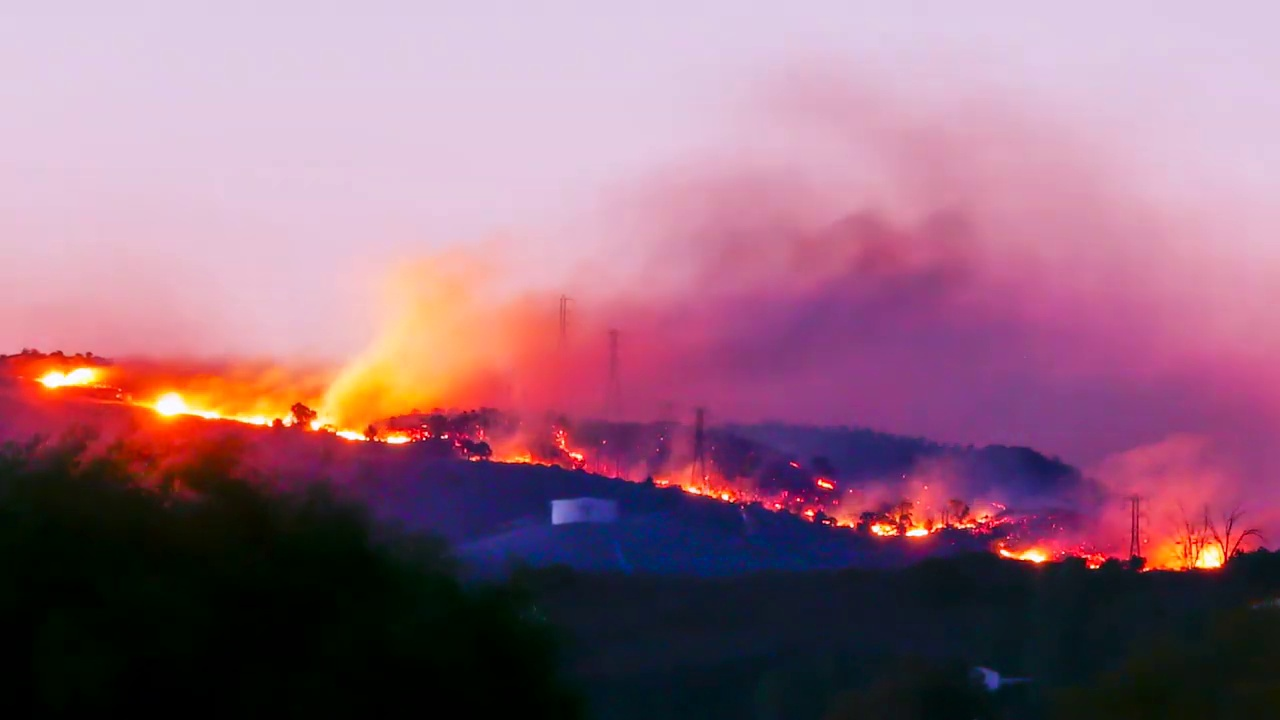
Fire: yes
Smoke: yes